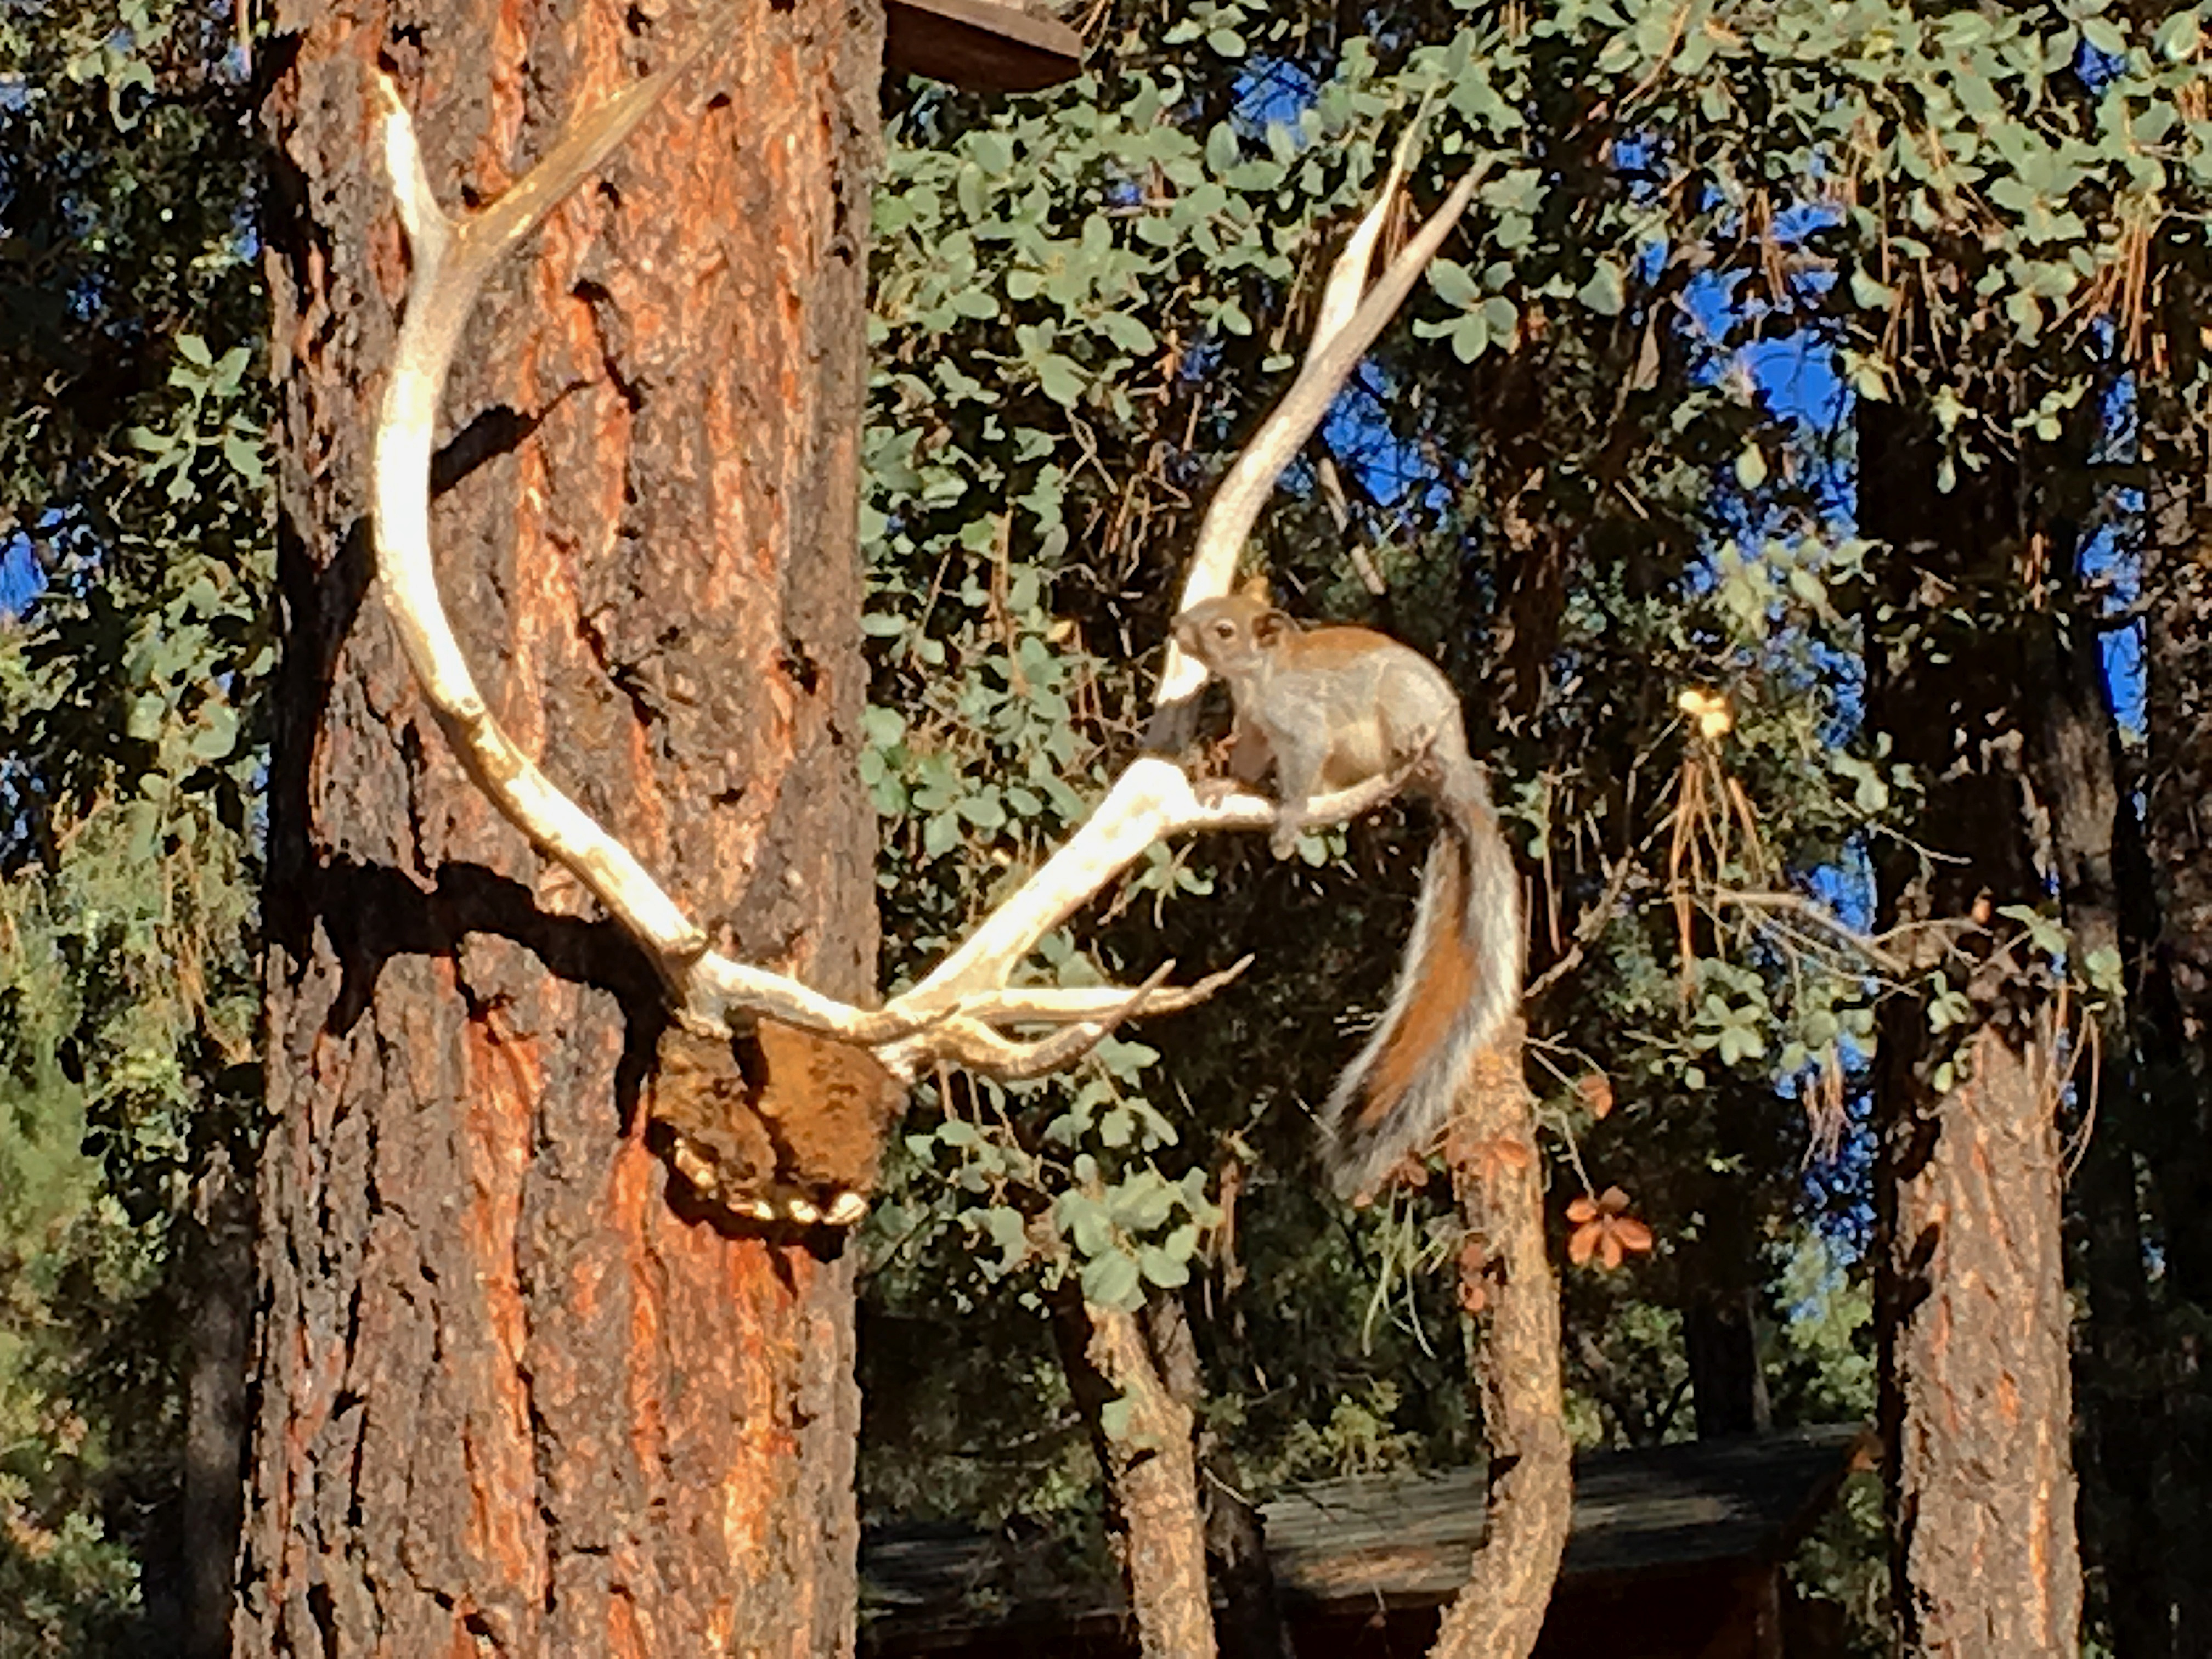
tree, forest, branch, wood, trunk, wildlife, zoo, jungle, squirrel, fauna, rainforest, woodland, habitat, natural environment, woody plant